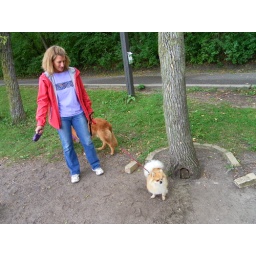
Check out the little door at the bottom of the tree in the picture, then look at the next three pictures